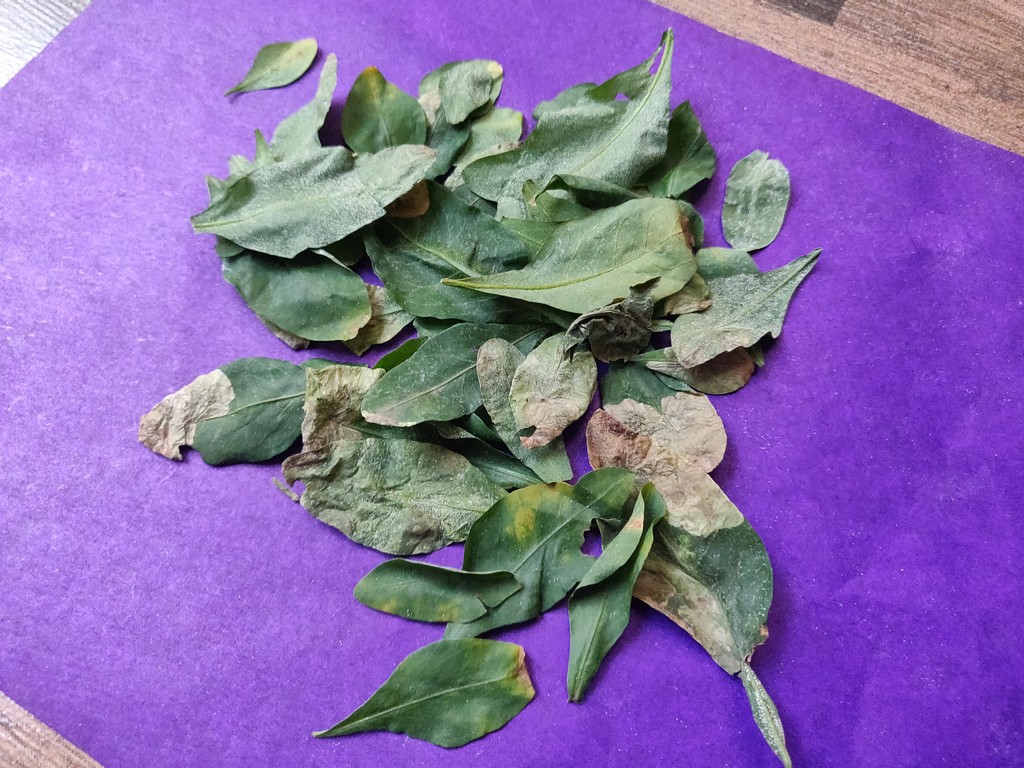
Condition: Unhealthy
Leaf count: multiple
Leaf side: unknown